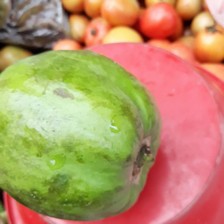
Label: others